Clara Pinto-Correia

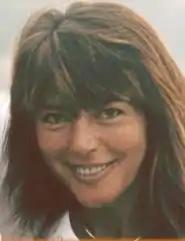
Clara Pinto-Correia

Clara Pinto-Correia (born 30 January 1960) is a Portuguese-born novelist, journalist and educator.